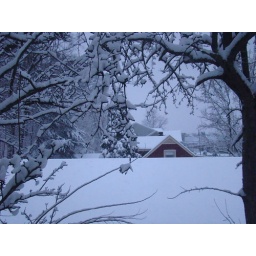
first snow from my office window..my dad lives there in that red house.